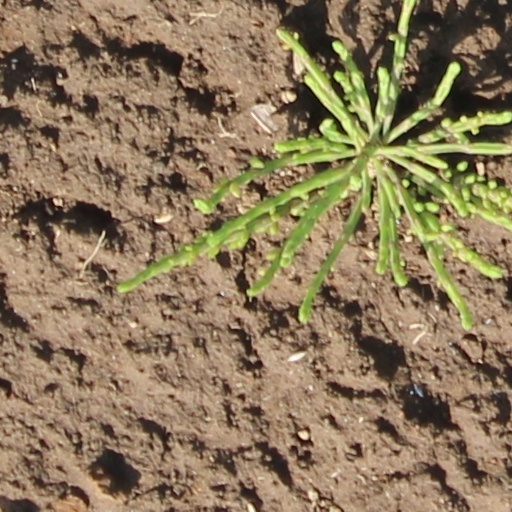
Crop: wheat